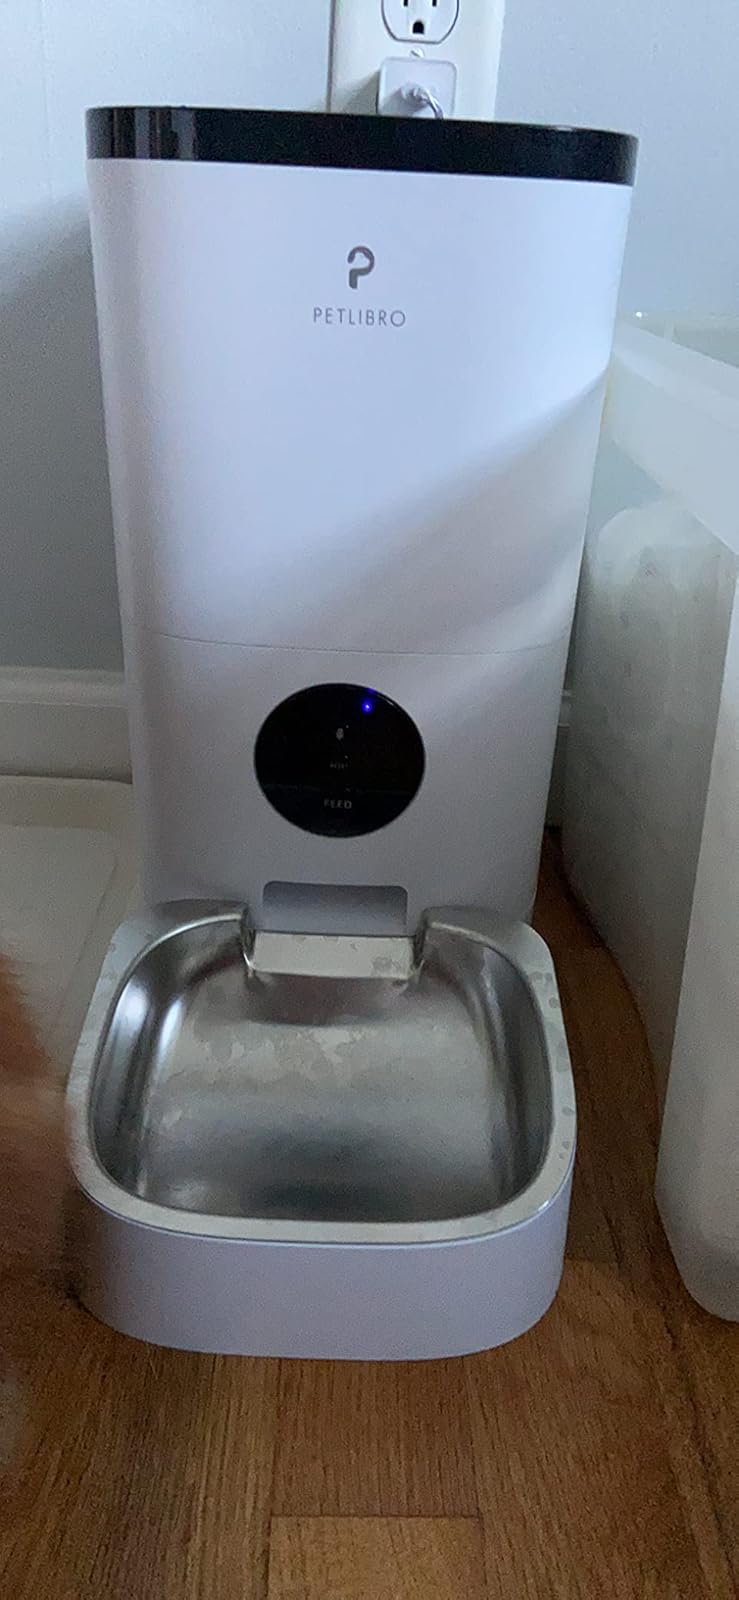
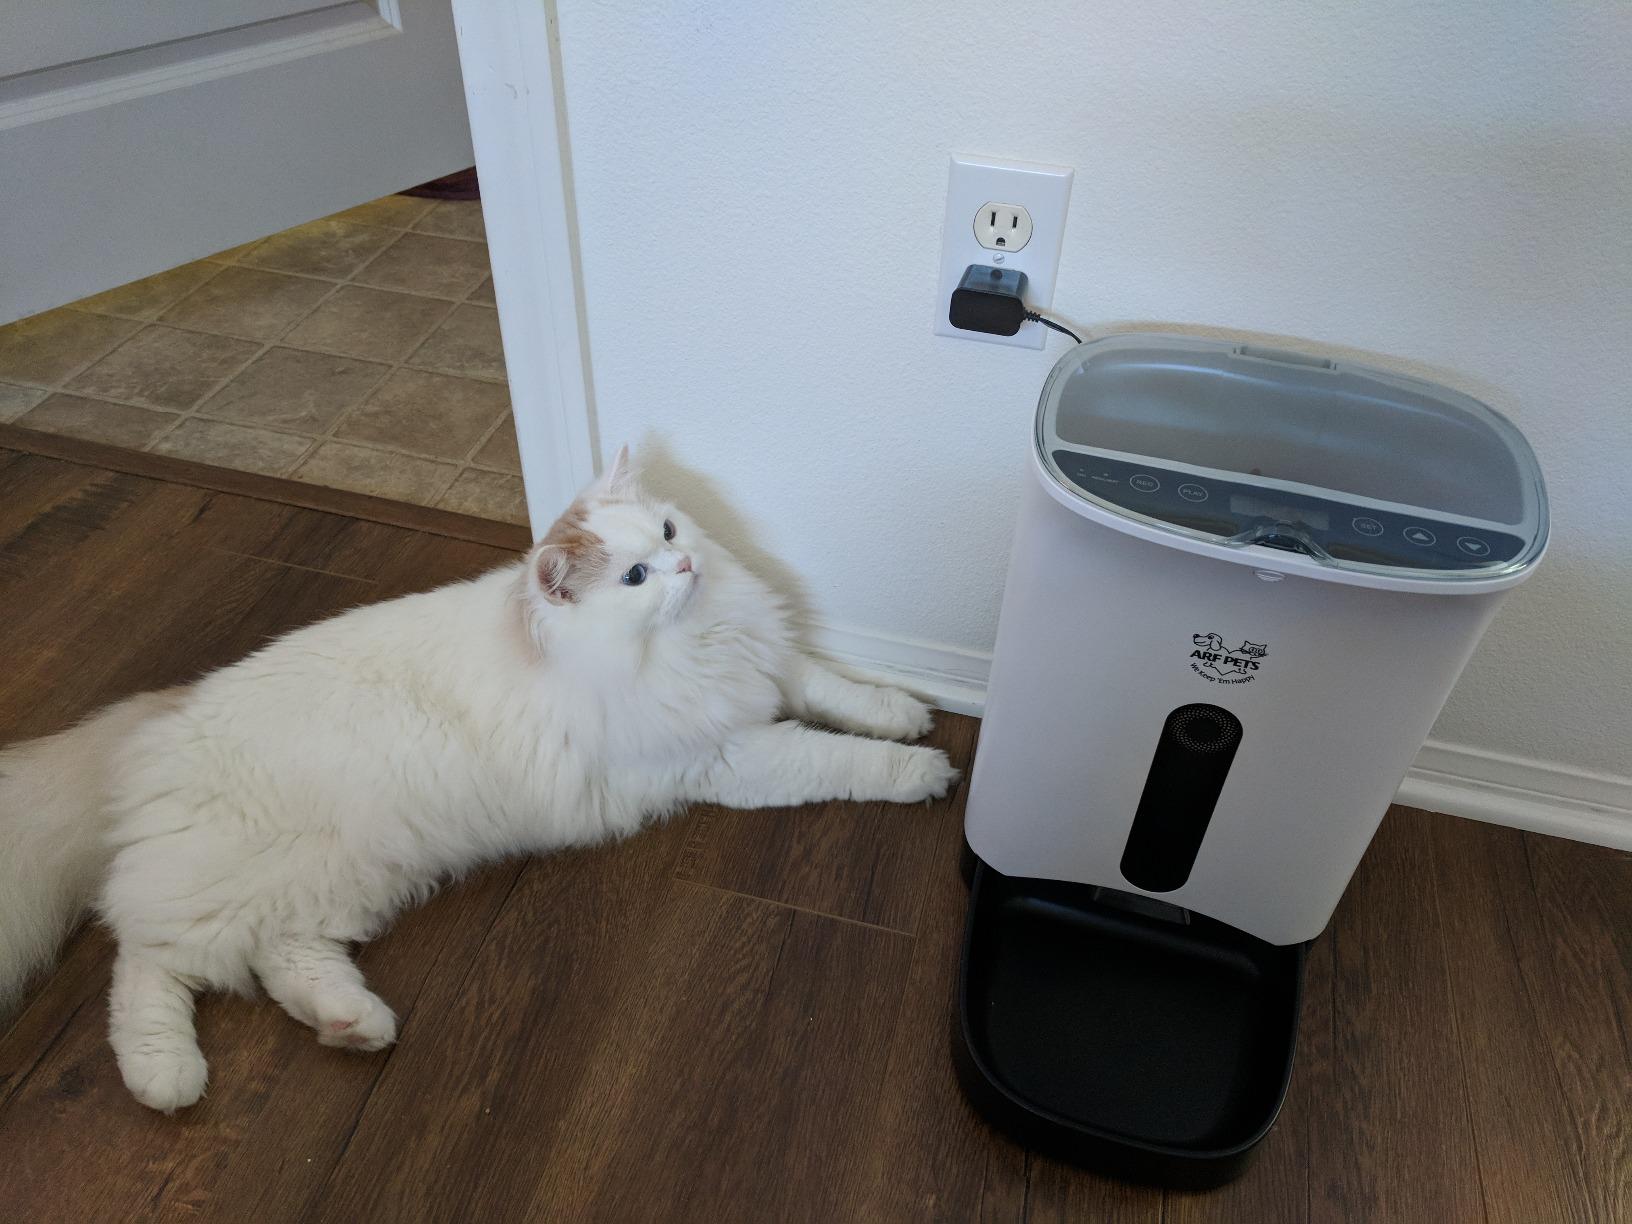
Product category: items_feeder
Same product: no